Banksia subg. Isostylis

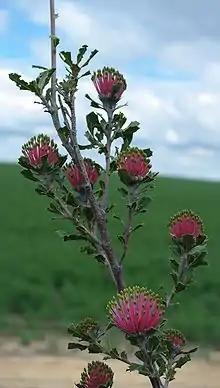
Branch of "B. cuneata"

"Banksia" subg. "Isostylis" was first published by Robert Brown in his 1810 "Prodromus Florae Novae Hollandiae et Insulae Van Diemen"; thus its full name, with author citation, is "Banksia" subg. "Isostylis" R.Br. Brown's arrangement was the first infrageneric arrangement of "Banksia", making "B." subg. "Isostylis" "Banksia"s first infrageneric taxon. Brown erected "B." subg. "Isostylis" to contain "B. ilicifolia", which was then the only known "Banksia" with a dome-shaped inflorescence. He did not explicitly name a type species for the subgenus, but "B. ilicifolia" is treated as the type because it was the only member when the subgenus was published.